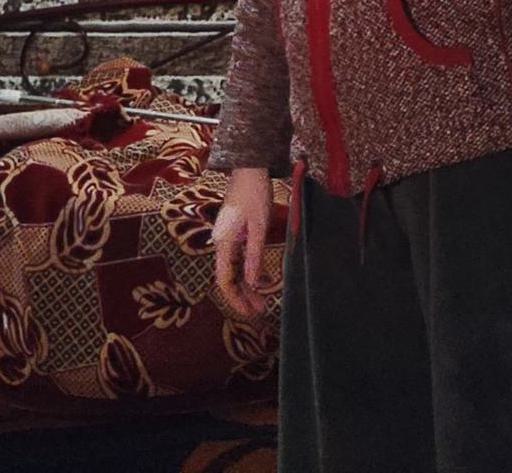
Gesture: no_gesture